Brett Sheehy

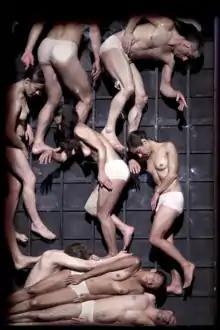
(bodies), Sasha Waltz's Australian debut at the 2009 Melbourne Festival

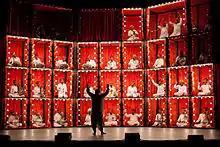
"The Manganiyar Seduction" by Roysten Abel at the 2011 Melbourne Festival

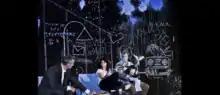
"An Enemy of the People" by Schaubühne Berlin at the 2012 Melbourne Festival

In Adelaide, Sheehy's team secured with Adelaide Bank the largest arts sponsorship in the State of South Australia, at A$3 million over three festivals, with an option on a further two festivals.